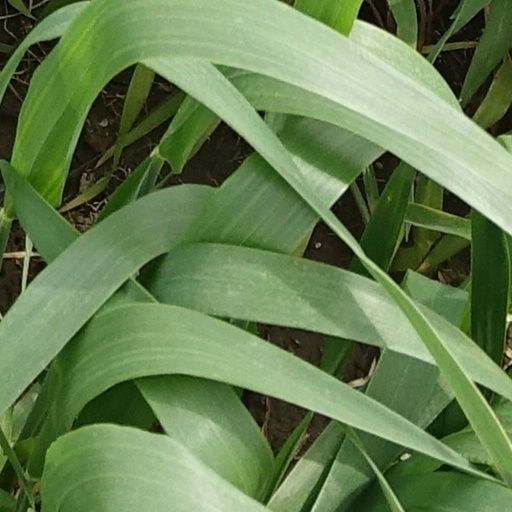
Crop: wheat